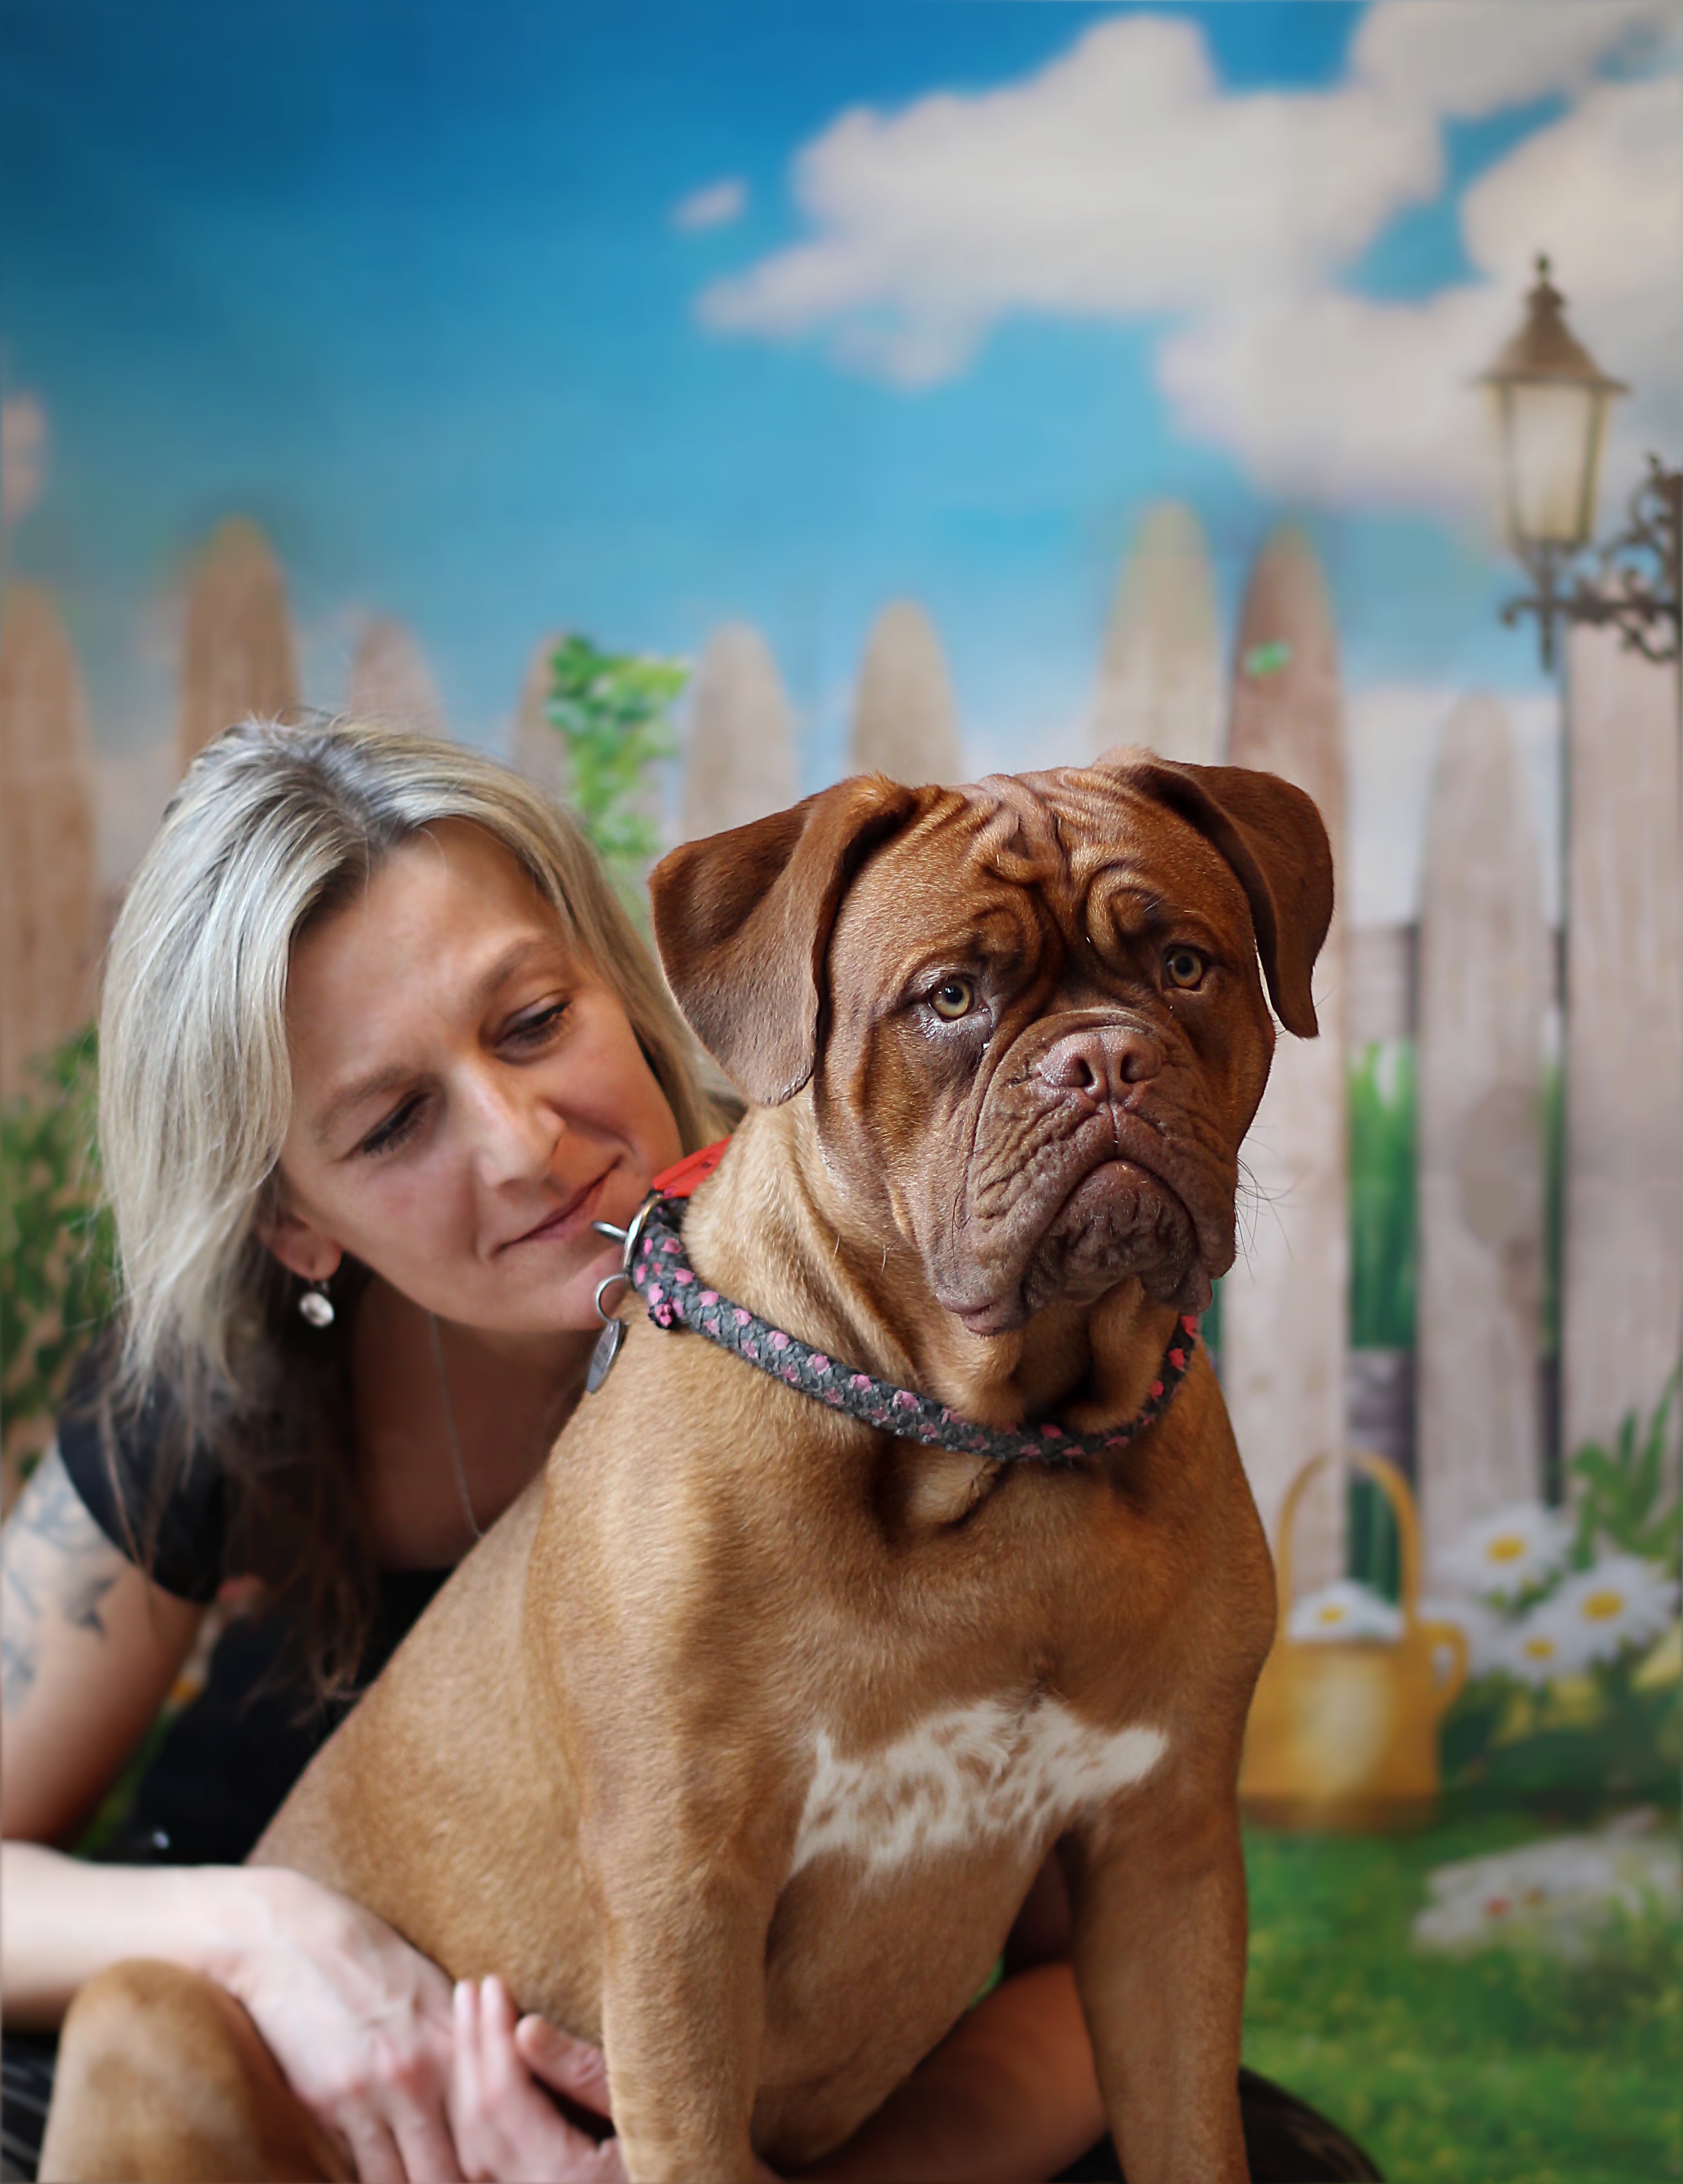
puppy, dog, female, peace, mammal, face, vertebrate, bordeaux, she, burgundy, guard dog, mastiff, dogue de bordeaux, dog like mammal